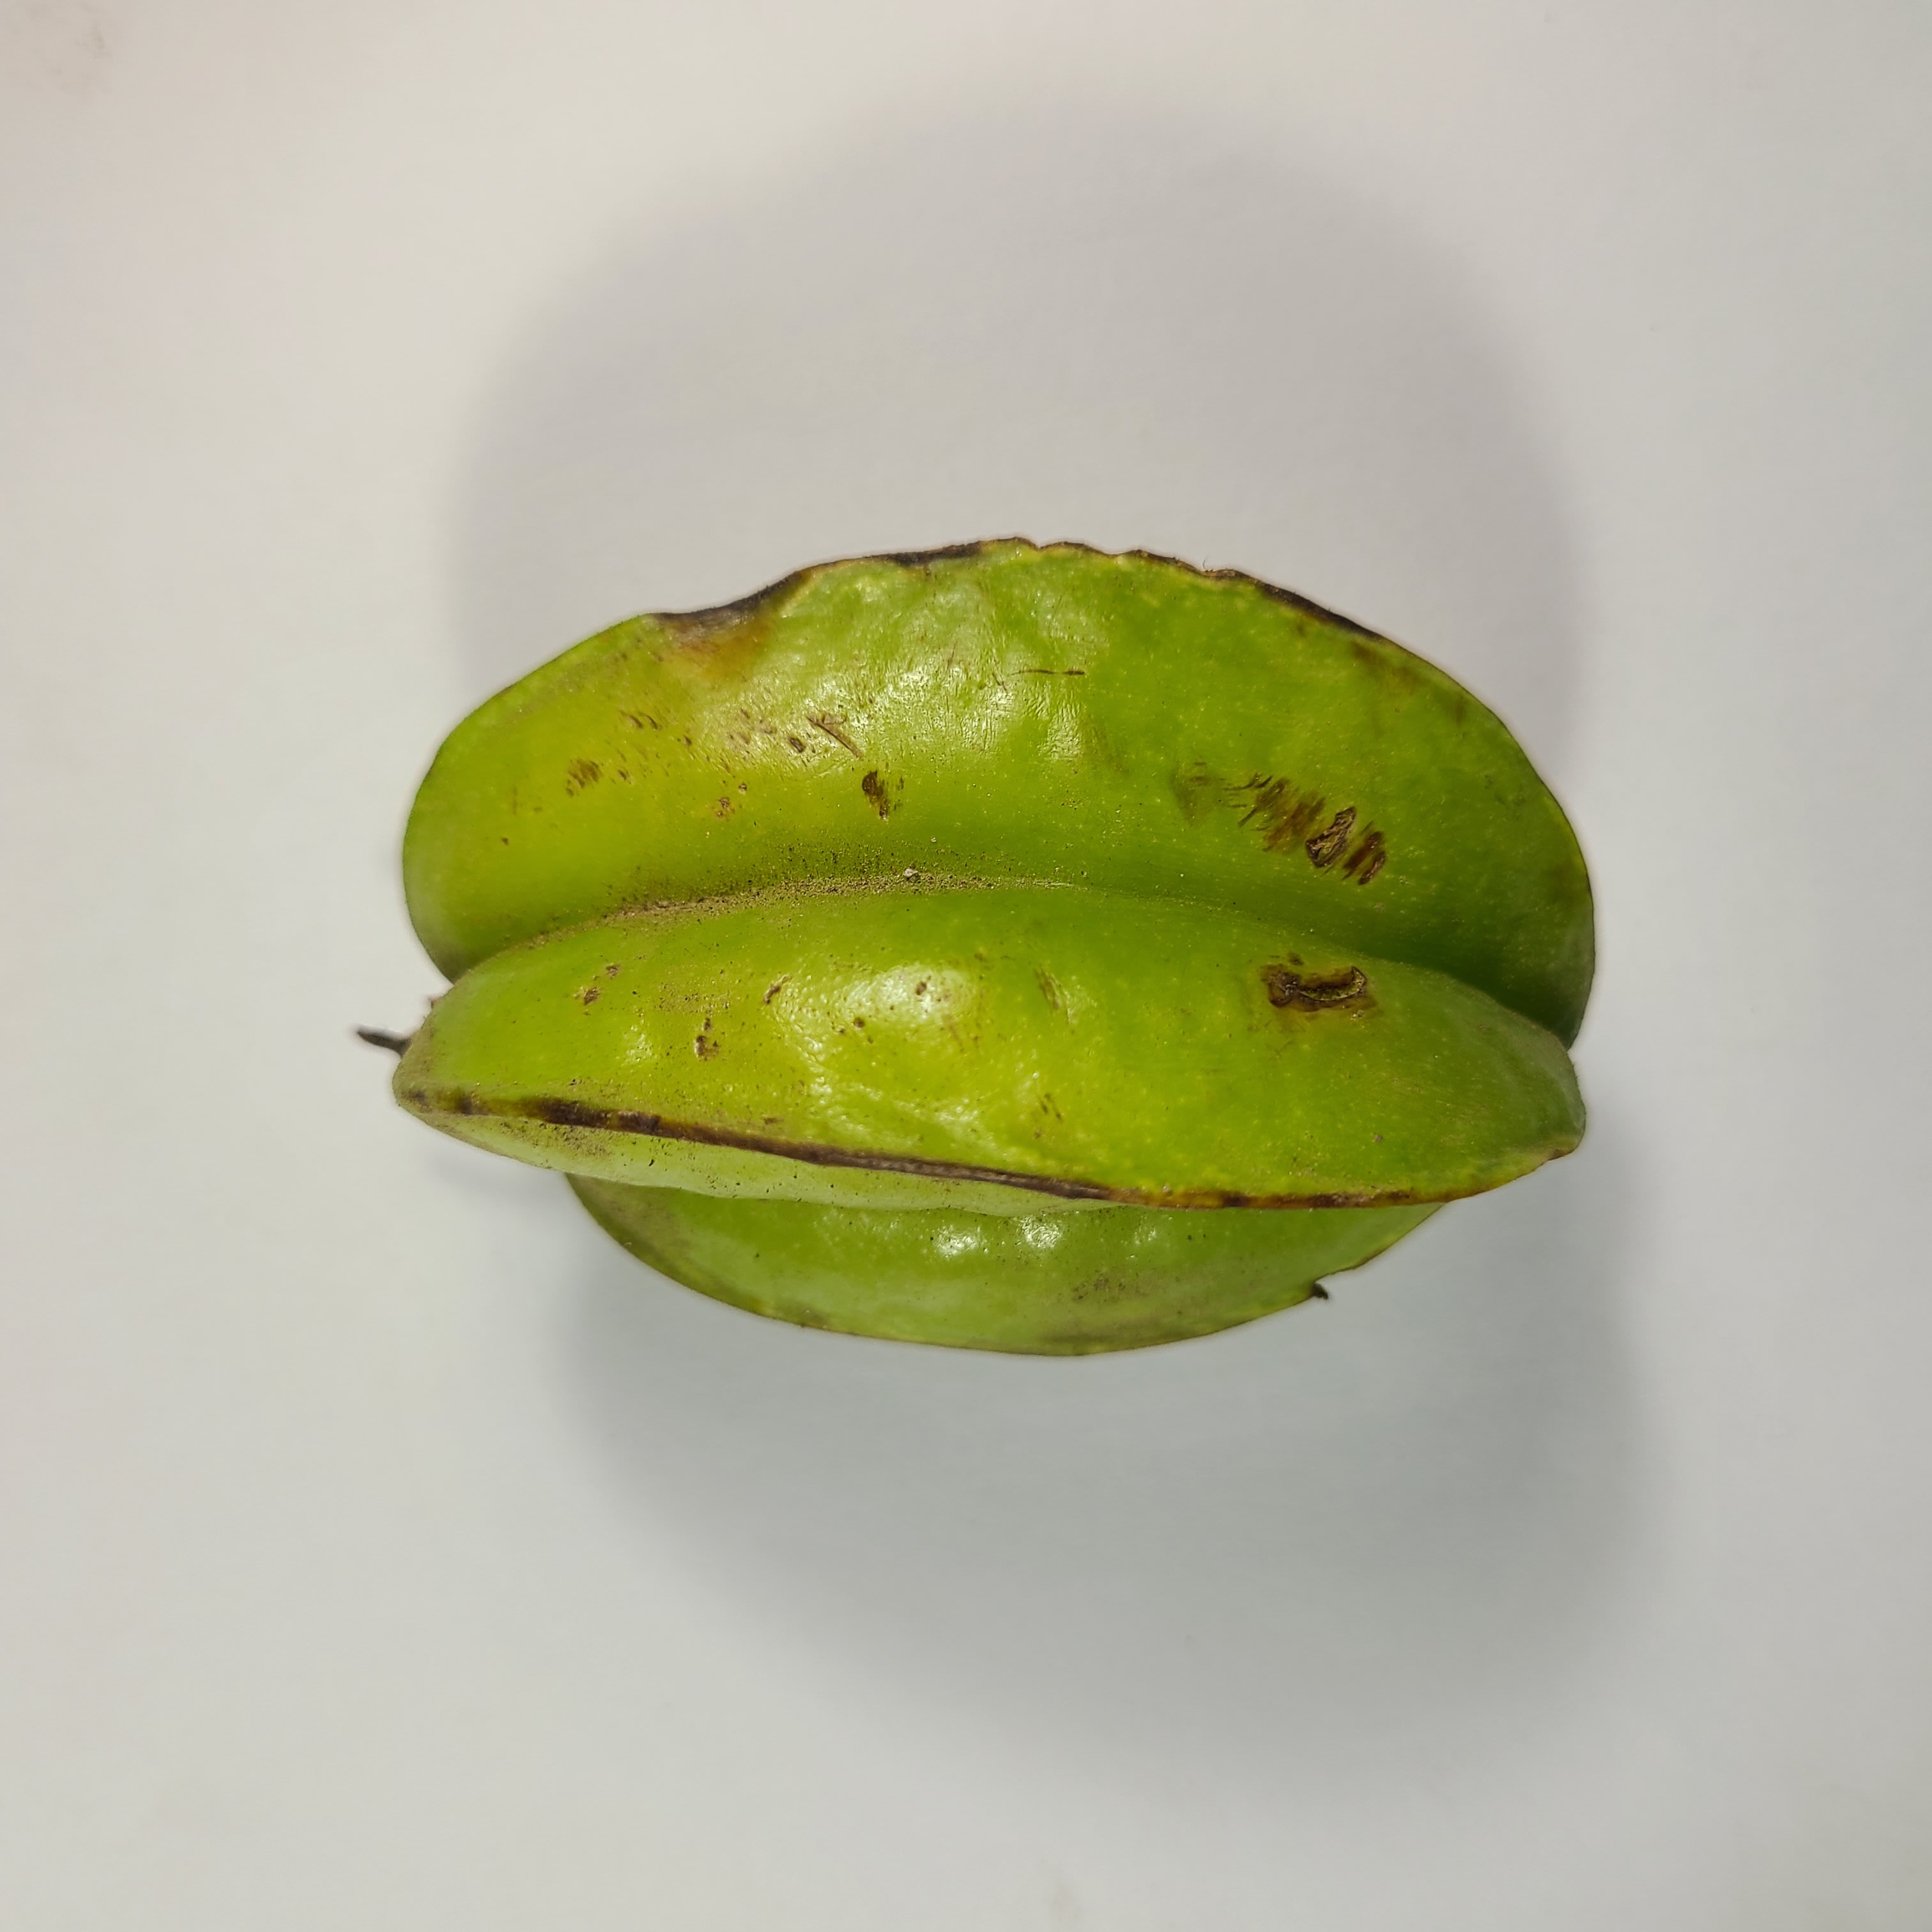
Label: Unhealthy Fruits